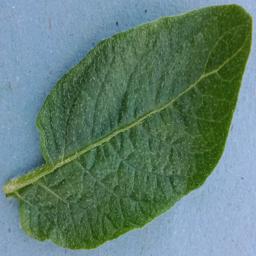
Etiqueta: Sana